Indian painting

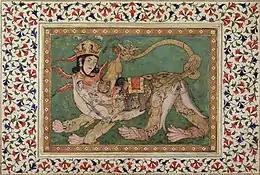

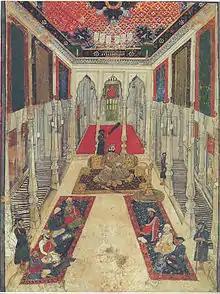
A Maratha Darbar c.1820

Deccan painting was produced in the Deccan region of Central India, in the various Muslim capitals of the Deccan sultanates that emerged from the break-up of the Bahmani Sultanate by 1520. These were Bijapur, Golkonda, Ahmadnagar, Bidar, and Berar. The main period was between the late 16th century and the mid-17th, with something of a revival in the mid-18th century, by then centred on Hyderabad.